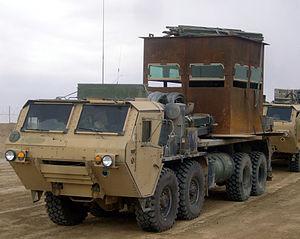
L'armée royale jordanienne fait partie des Forces armées jordaniennes. Elle tire ses origines d'unités comme la Légion arabe. Elle a livré des combats à Israël en 1948, 1956, 1967, et 1973. L'armée a également combattu les Syriens et l'OLP au cours de Septembre noir en 1970.
Le Heavy expanded mobility tactical truck, en français Camion tactique lourd à mobilité élargie est un camion cargo tout-terrain 8x8 militaire utilisé par l'U.S. Army depuis 1982 initialement appelé « Camion cargo : 10 tonnes, 8x8 ». Il est aussi surnommé la « Voiture dragon ».